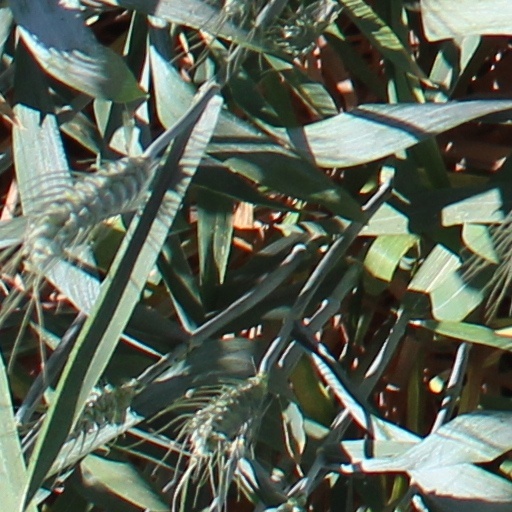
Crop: wheat